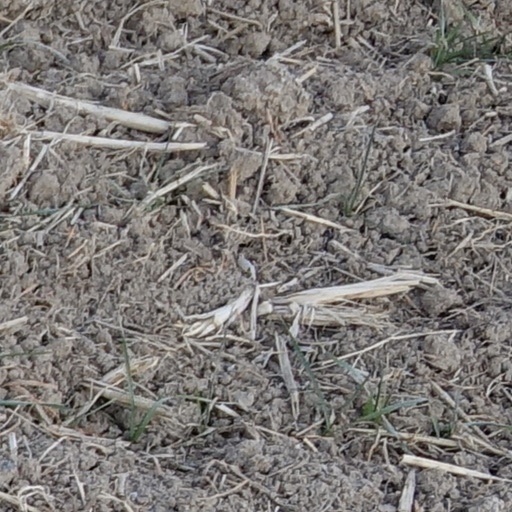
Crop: wheat